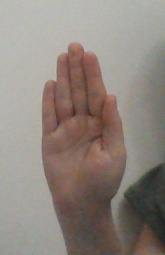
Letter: seen